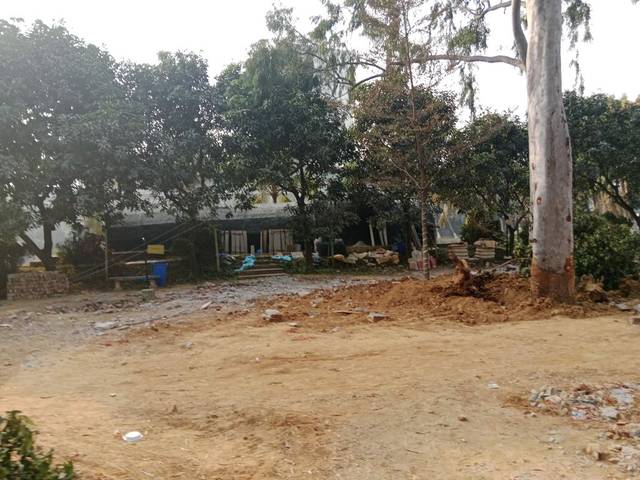
Region: Bangladesh
Coordinates: 23.778, 90.382